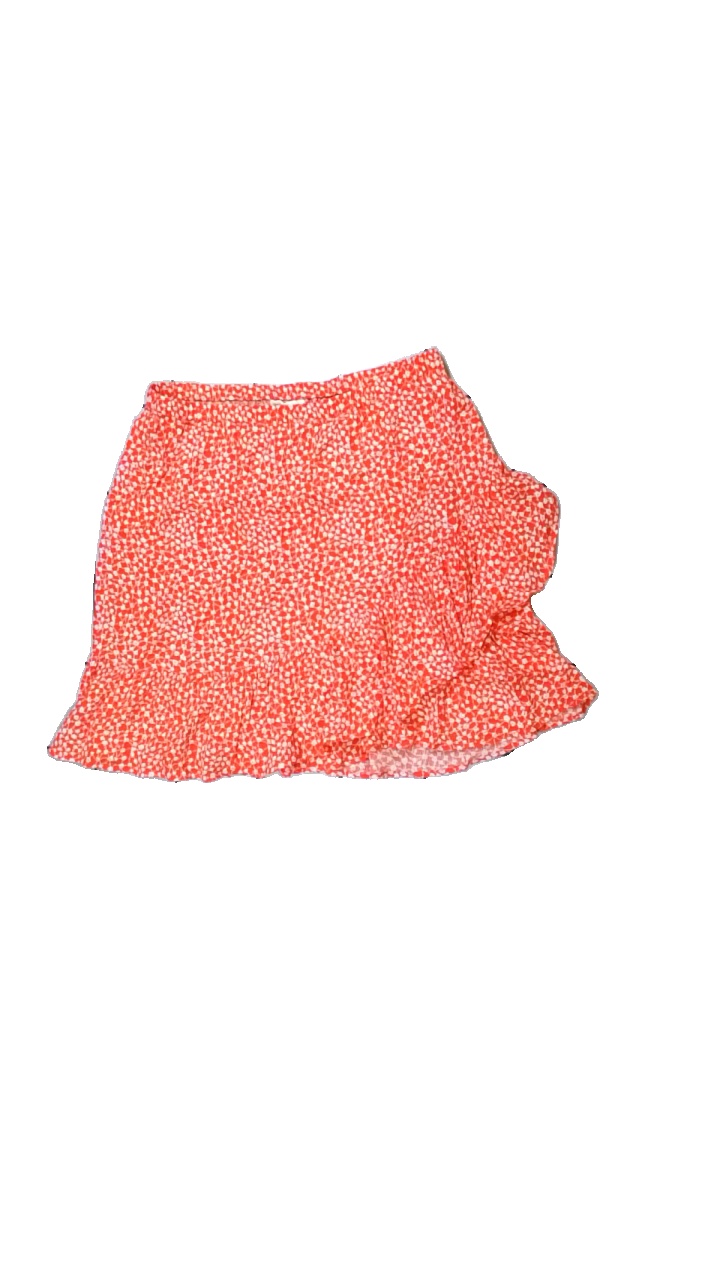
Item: Skirt (Ladies)
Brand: Holly And Whyte (lindex)
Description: blommig kjol, en tråd har gått
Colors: Red, White
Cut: Regular
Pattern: Floral print
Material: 100% viscose
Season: All
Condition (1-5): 4
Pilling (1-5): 5
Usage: Reuse
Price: <50